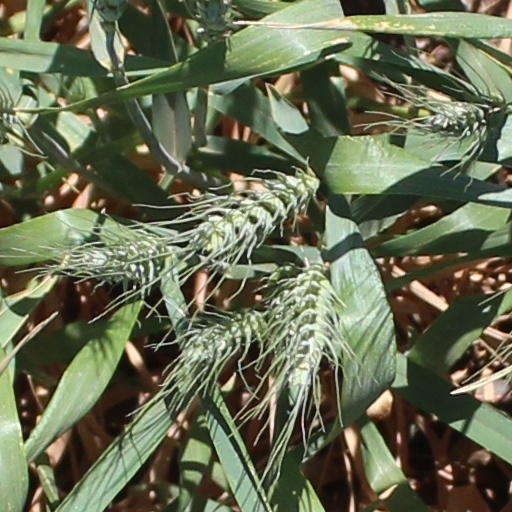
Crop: wheat